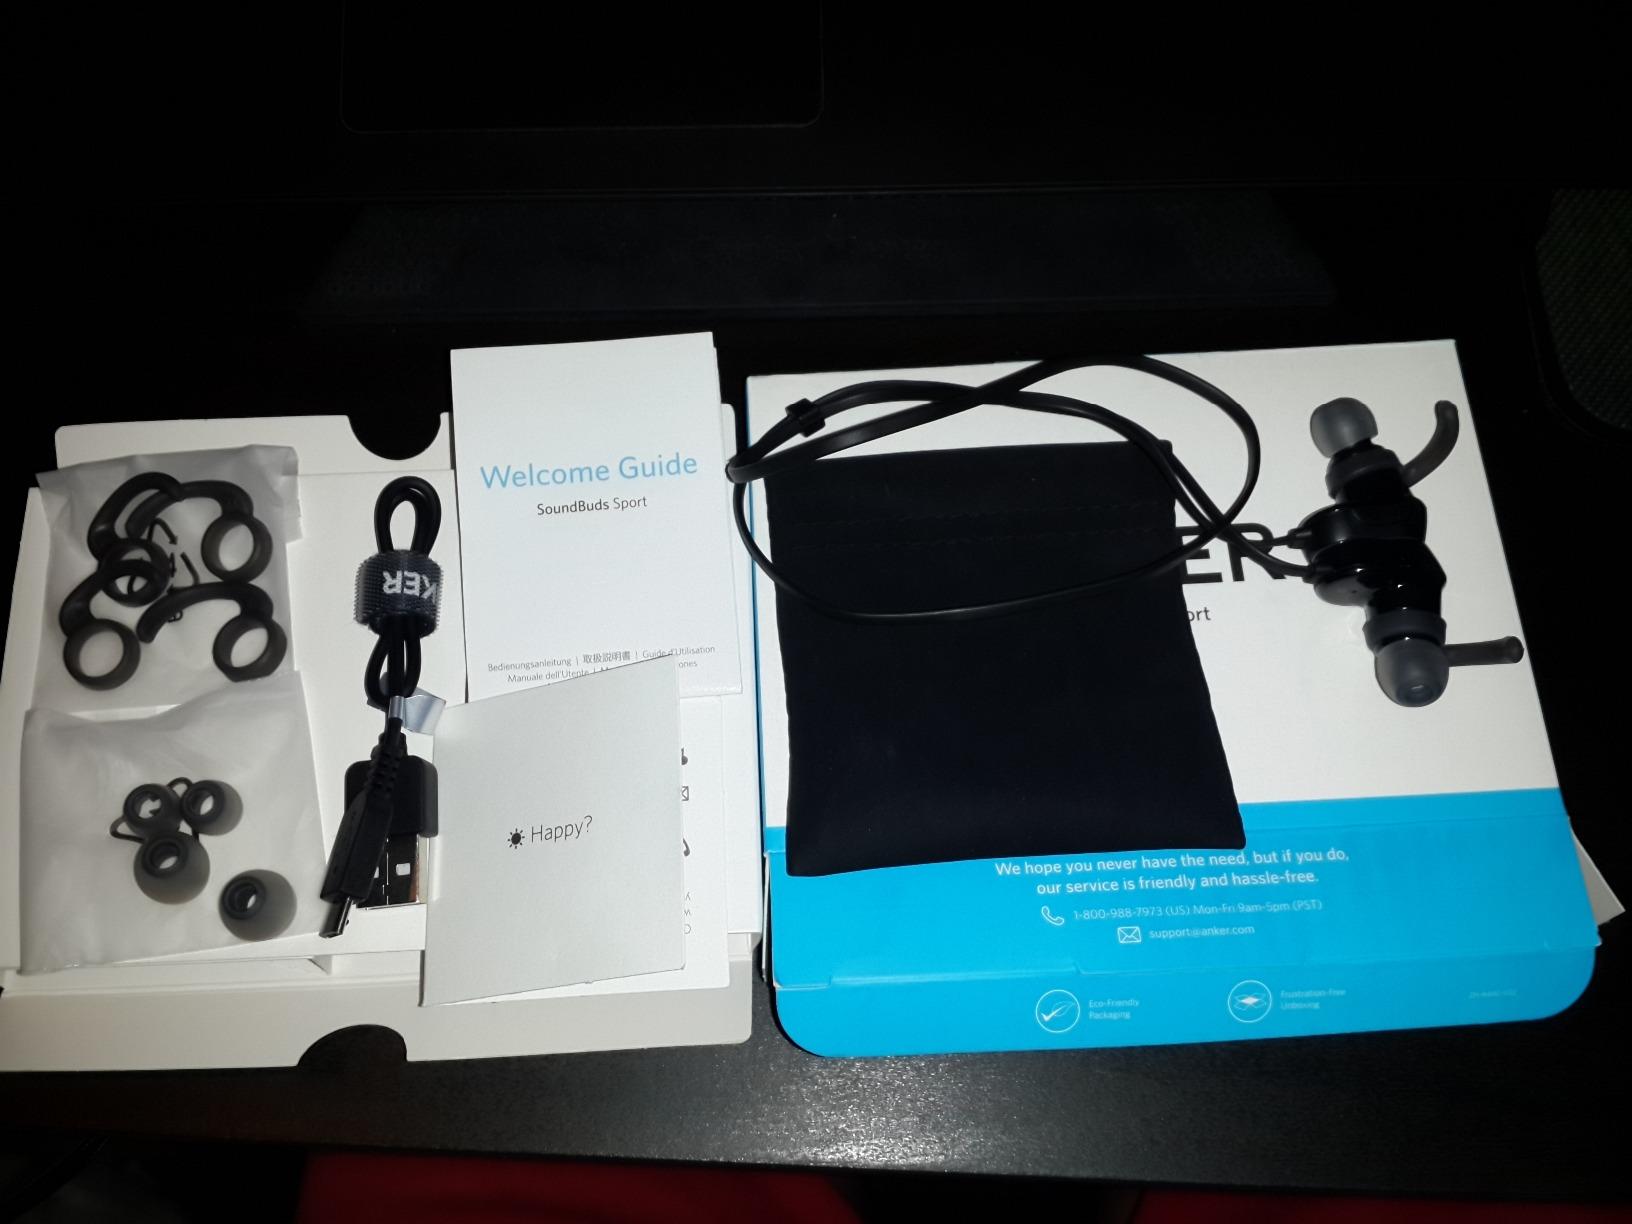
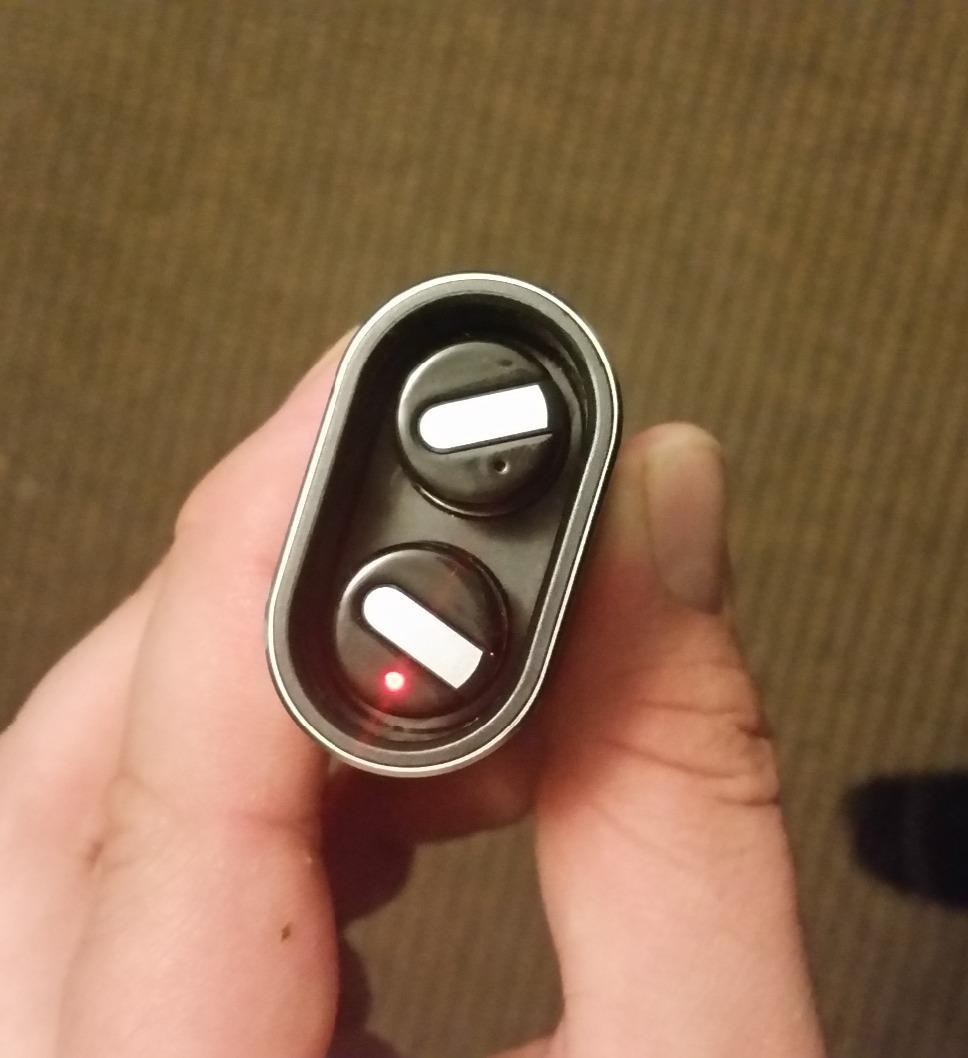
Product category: headphones
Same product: no